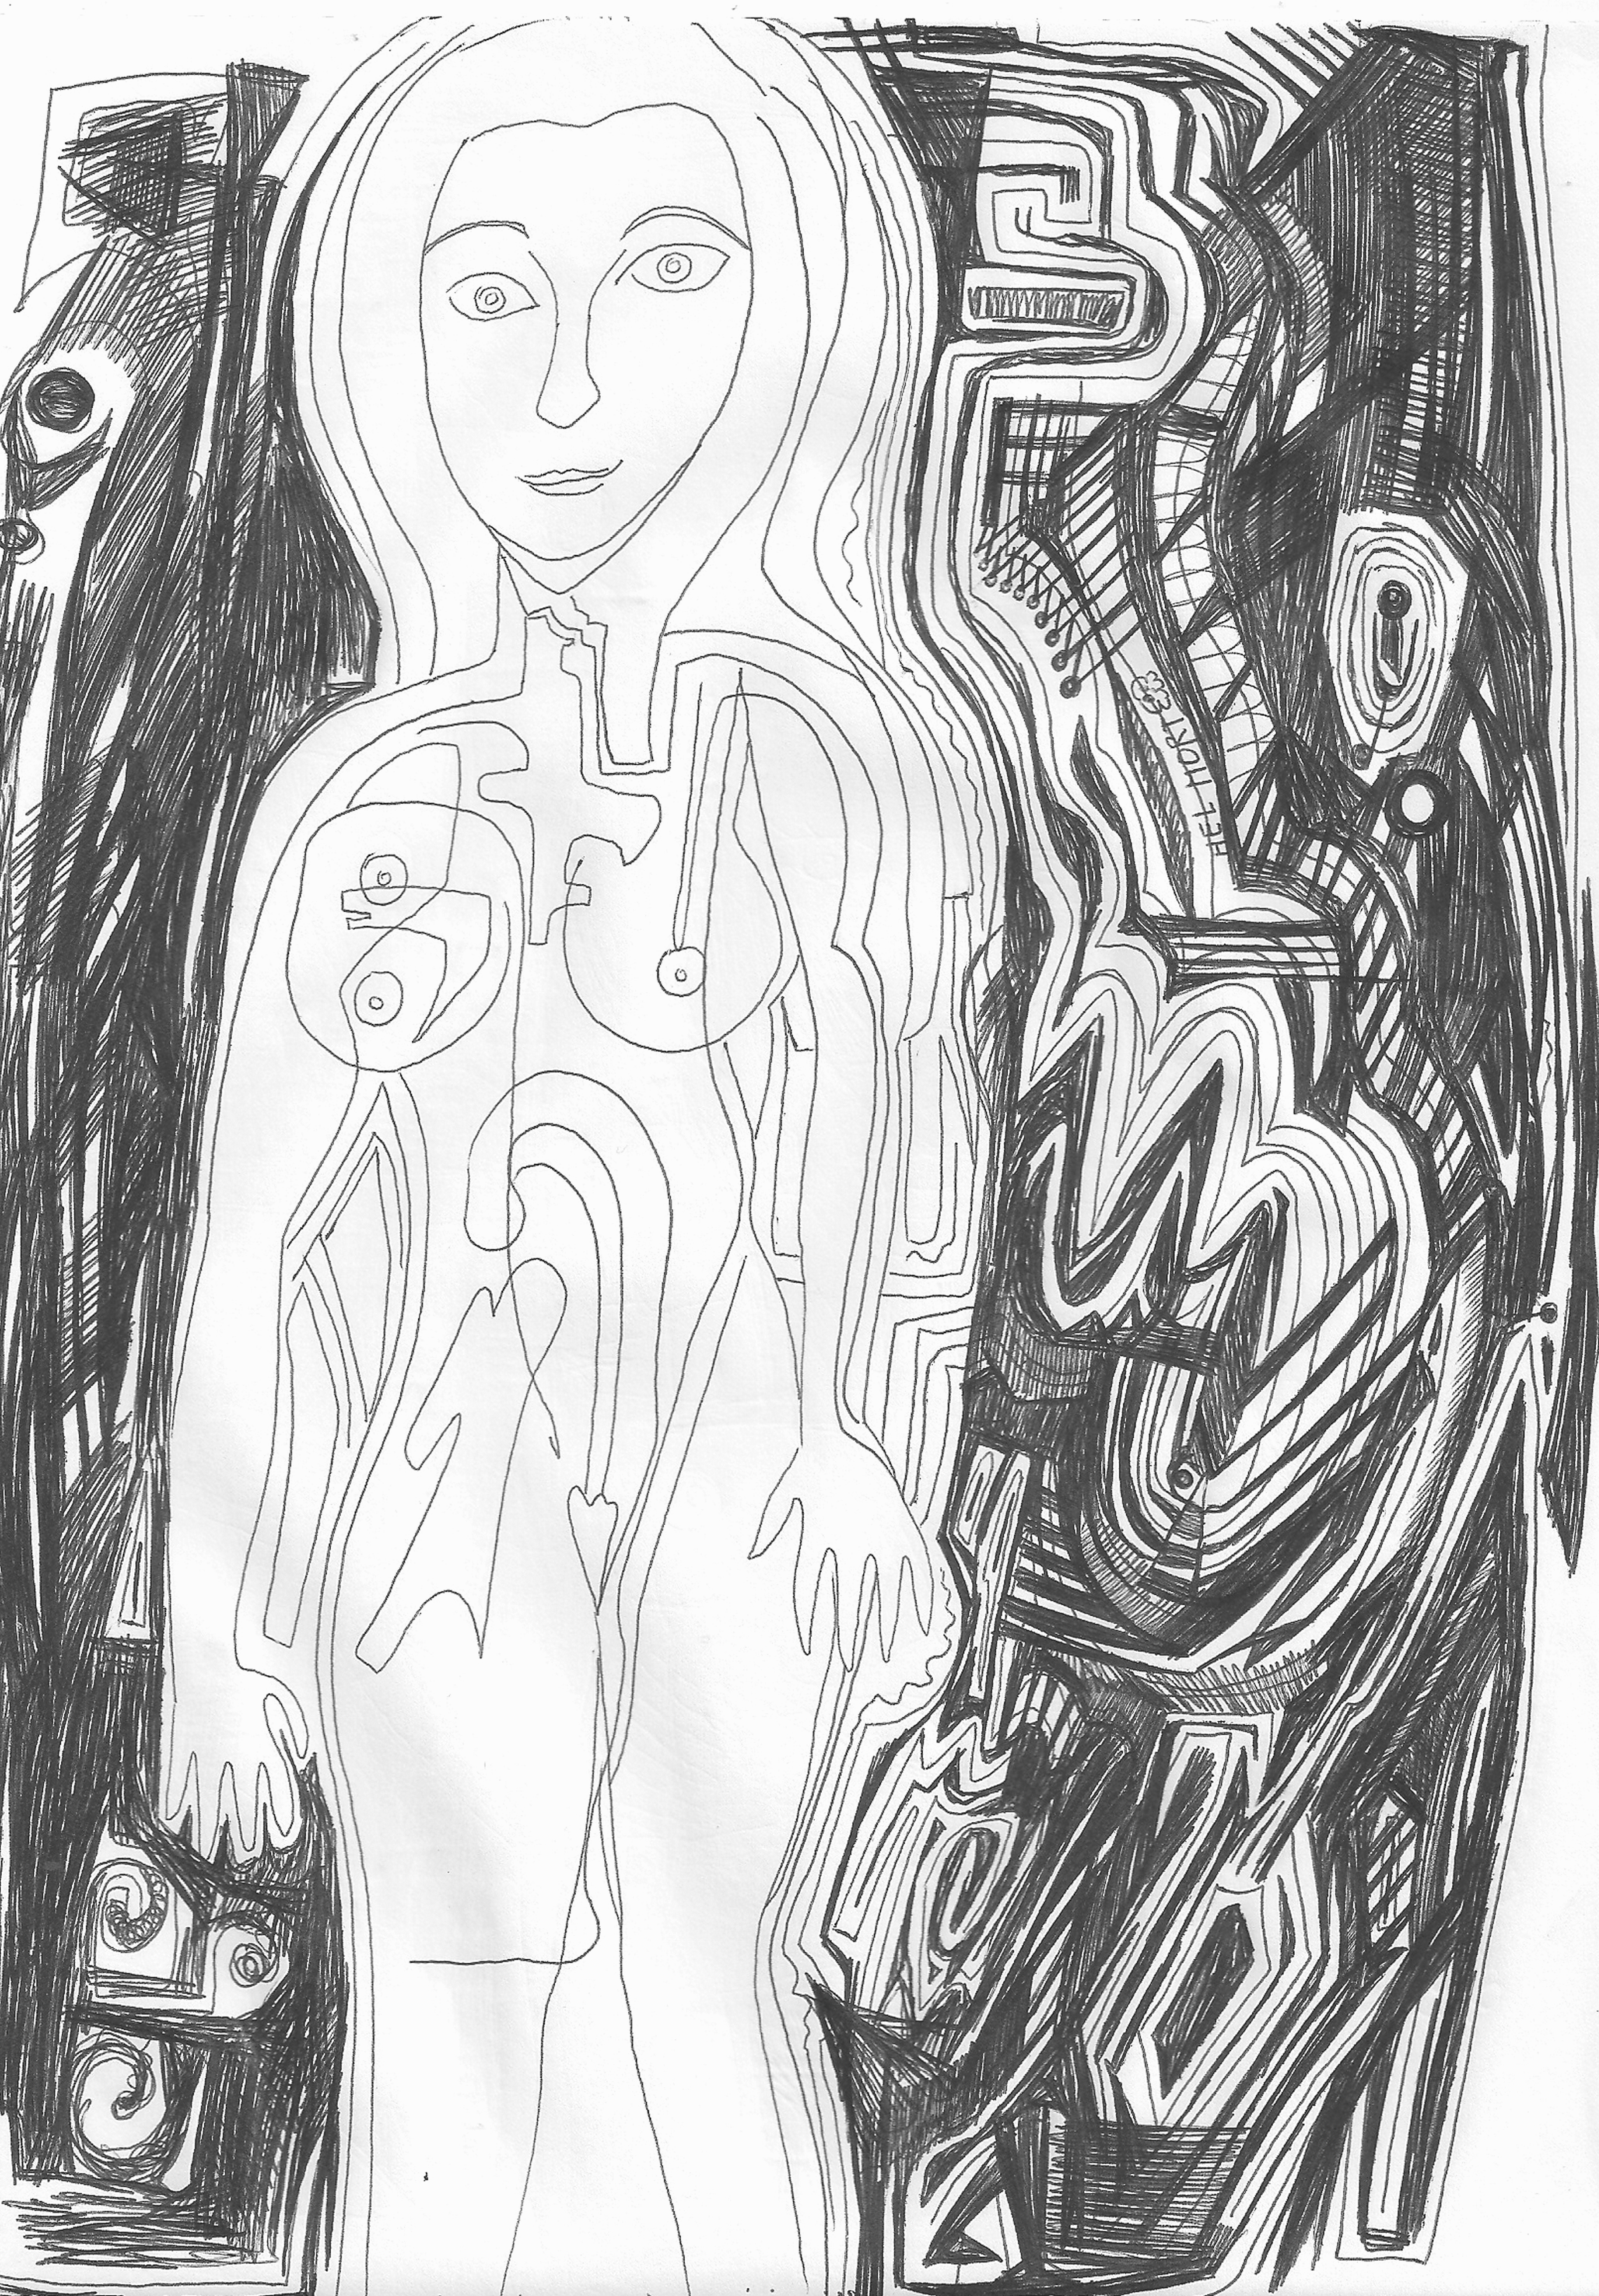
painting, art, artist, artwork, drawing, contemporary art, photography, illustration, paint, love, design, sketch, fine art, abstract art, creative, abstract, acrylic painting, nature, watercolor, art gallery, oil painting, gallery, modern art, abstract painting, digital art, contemporary painting, art collector, style, girl, woman, fashion, mort, long hair, line art, visual arts, figure drawing, doodle